Chocalho

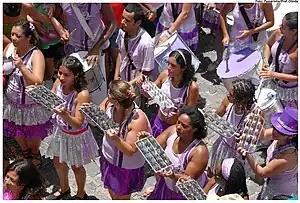
Musicians playing chocalho in a Samba school parade.

Chocalho is the generic name for "shaker" in Portuguese. There are various types of idiophones using this name in Portuguese, not always being the same instrument: